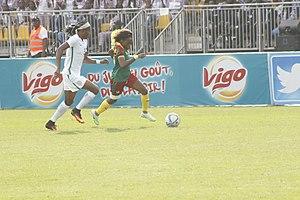
Aboudi Onguené en pleine action pendant la finale de la Coupe d'Afrique des Nations